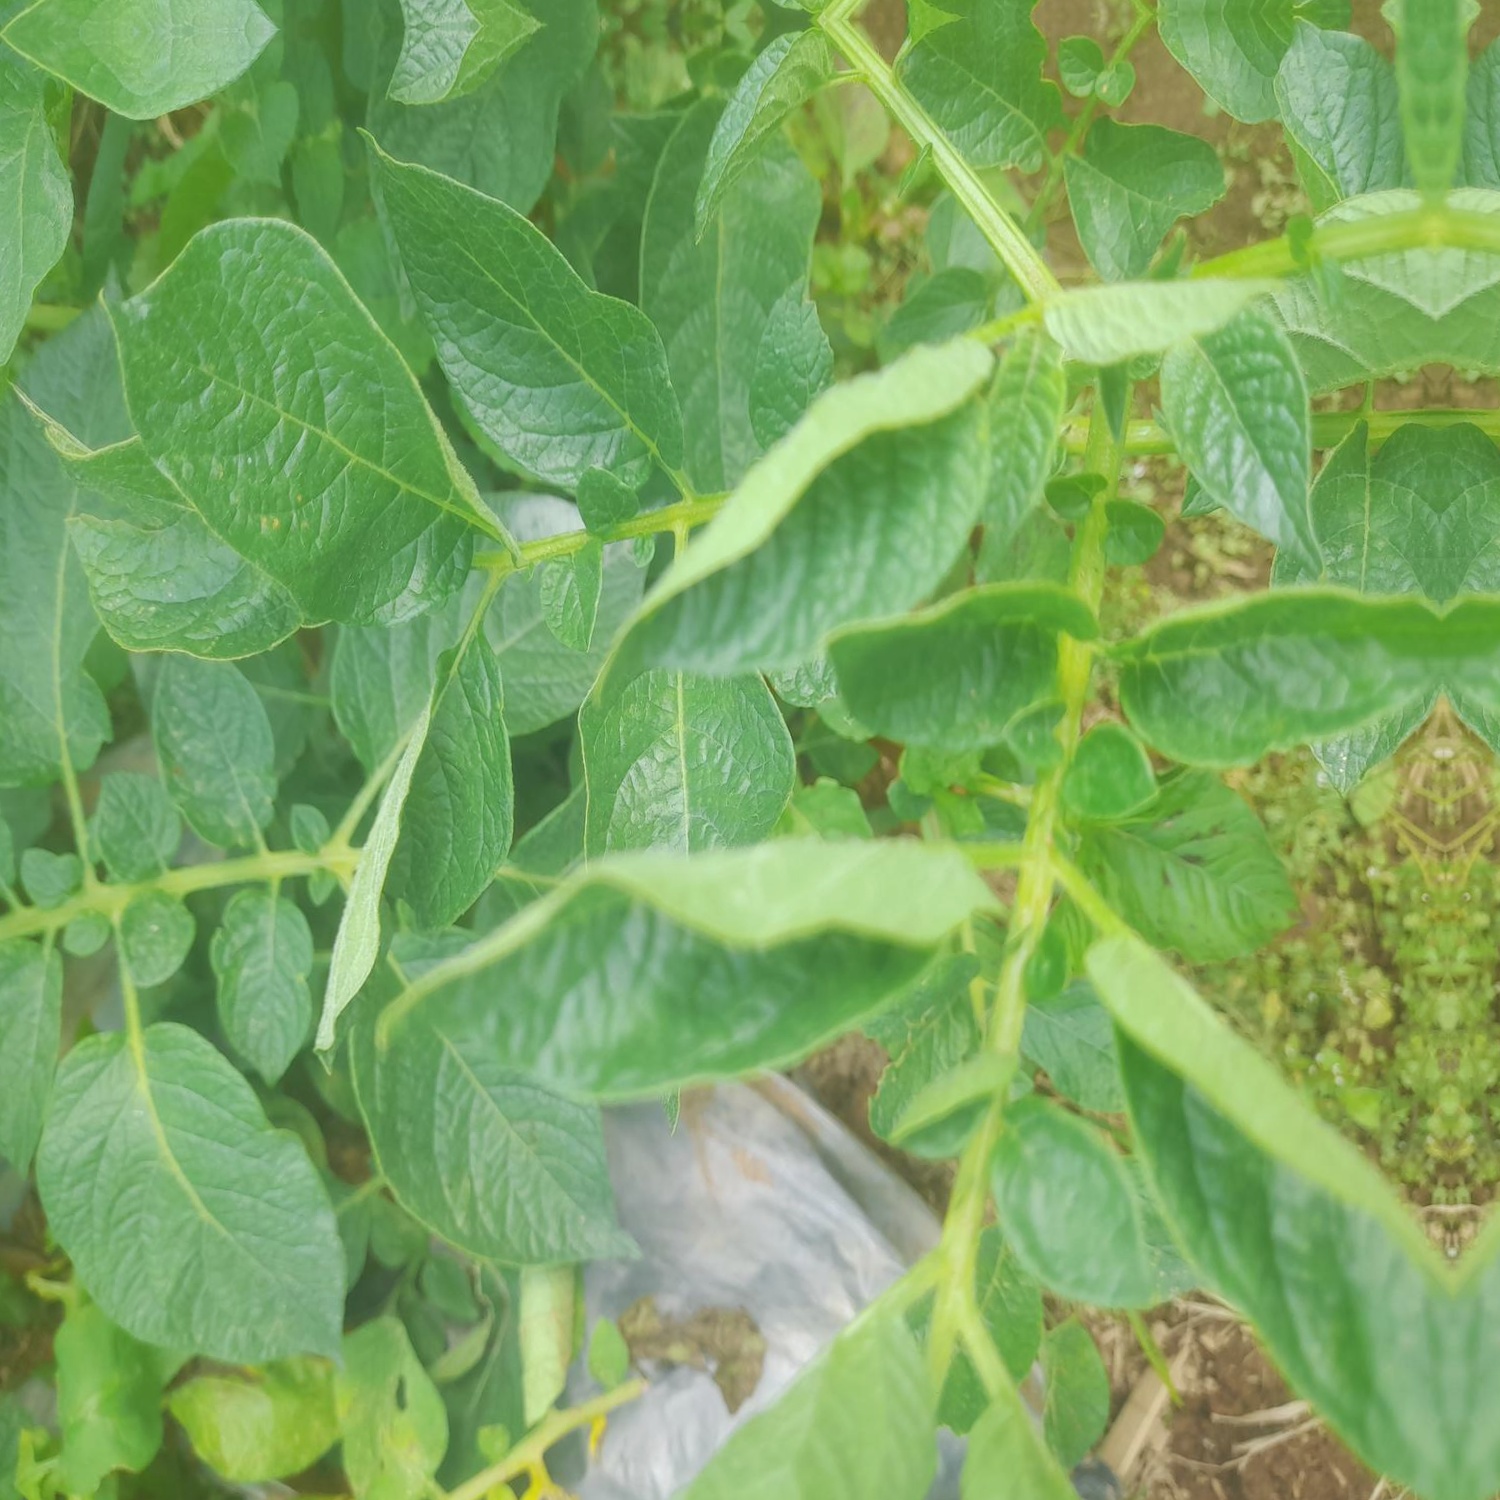
Etiqueta: Pudricion_Parda